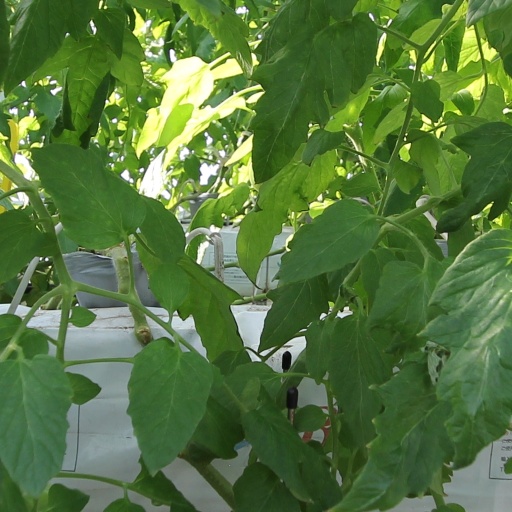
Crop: tomato